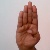
The image shows a hand gesture representing the letter 'B' in Indian Sign Language.